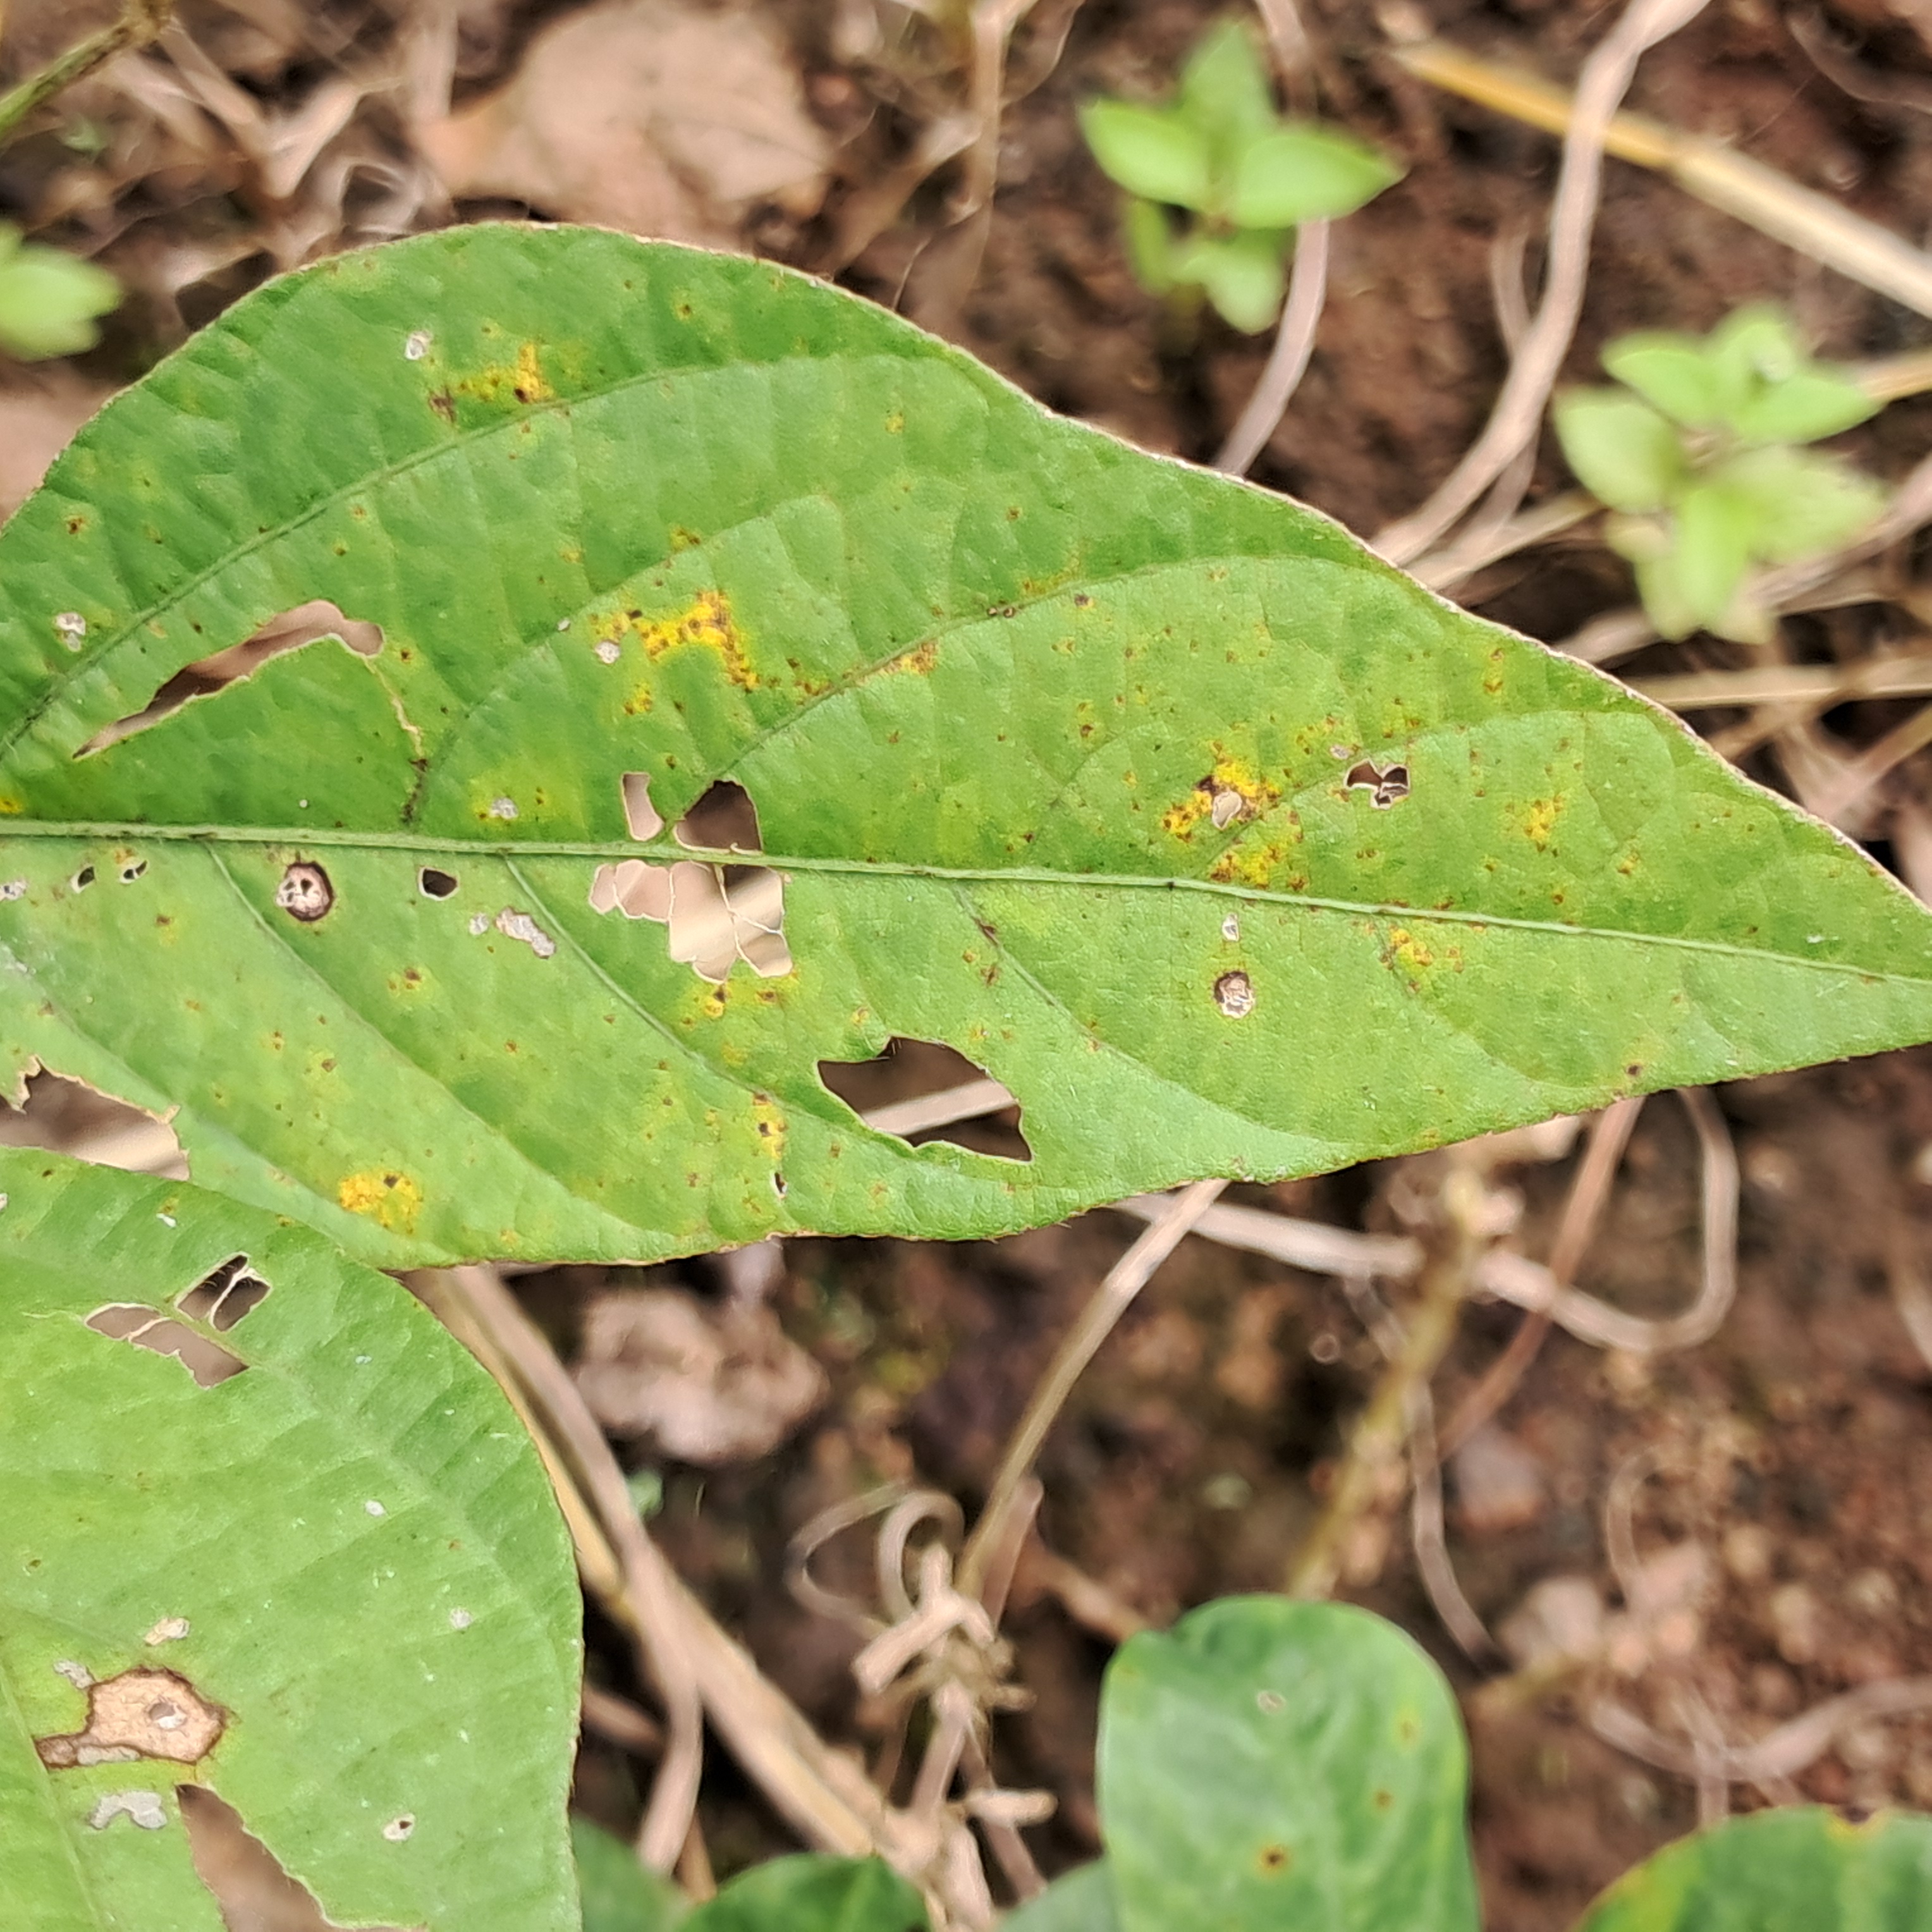
Label: Spectoria_Brown_Spot